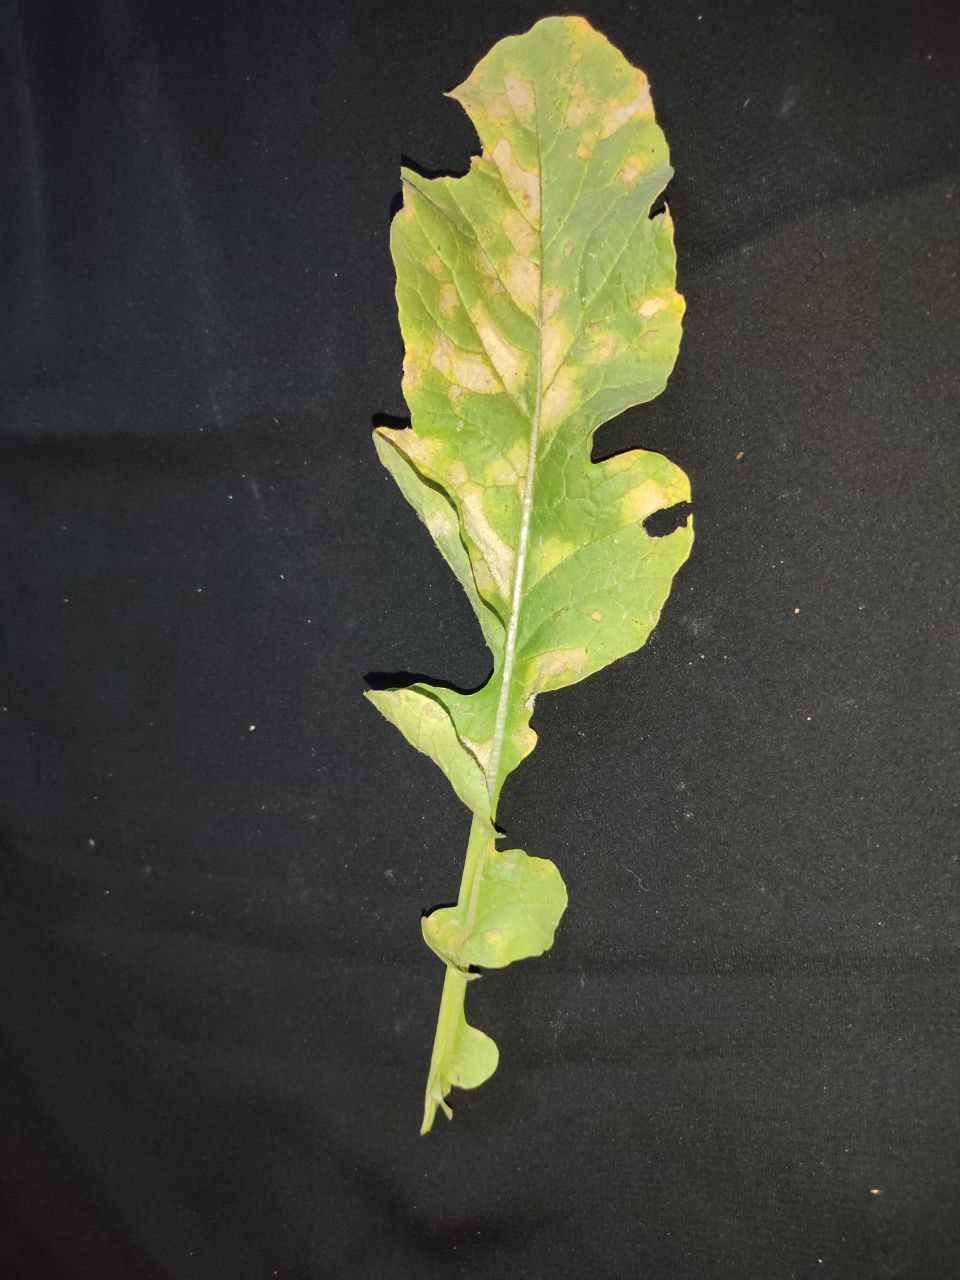
Label: Mosaic virus